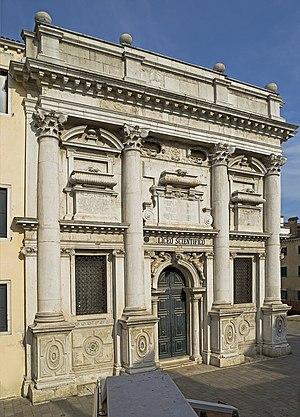
Église Santa Giustina à Venise, façade, architecte Baldassare Longhena Italiano: Chiesa di Santa Giustina Venezia, facciata, architetto Baldassare Longhena.
L'église Santa Giustina est une église catholique désacralisée de Venise, en Italie.
Le rio di Santa Giustina est un canal de Venise dans le sestiere de Castello.
Cet article recense les églises de Venise, en Italie.